Emilio Frugoni

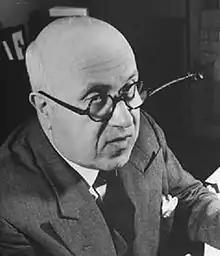
Emilio Frugoni

Emilio Frugoni Queirolo (March 30, 1880 – August 28, 1969) was a Uruguayan socialist politician, lawyer, poet, essayist, and journalist. He founded the Socialist Party of Uruguay (PS) in 1910 and was its first general secretary, as well as its first representative in the Chamber of Deputies.